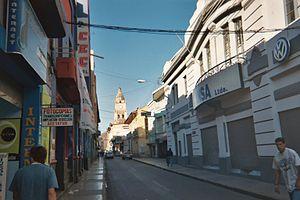
Cochabamba est une ville de Bolivie, siège du Parlement sud-américain, capitale du département de Cochabamba et de la province de Cercado. Elle est située à 234 km au sud-est de La Paz. Sa population s'élevait à 630 587 habitants et 1 113 474 dans l'aire métropolitaine lors du recensement de 2012, devenant ainsi la troisième ville du pays.